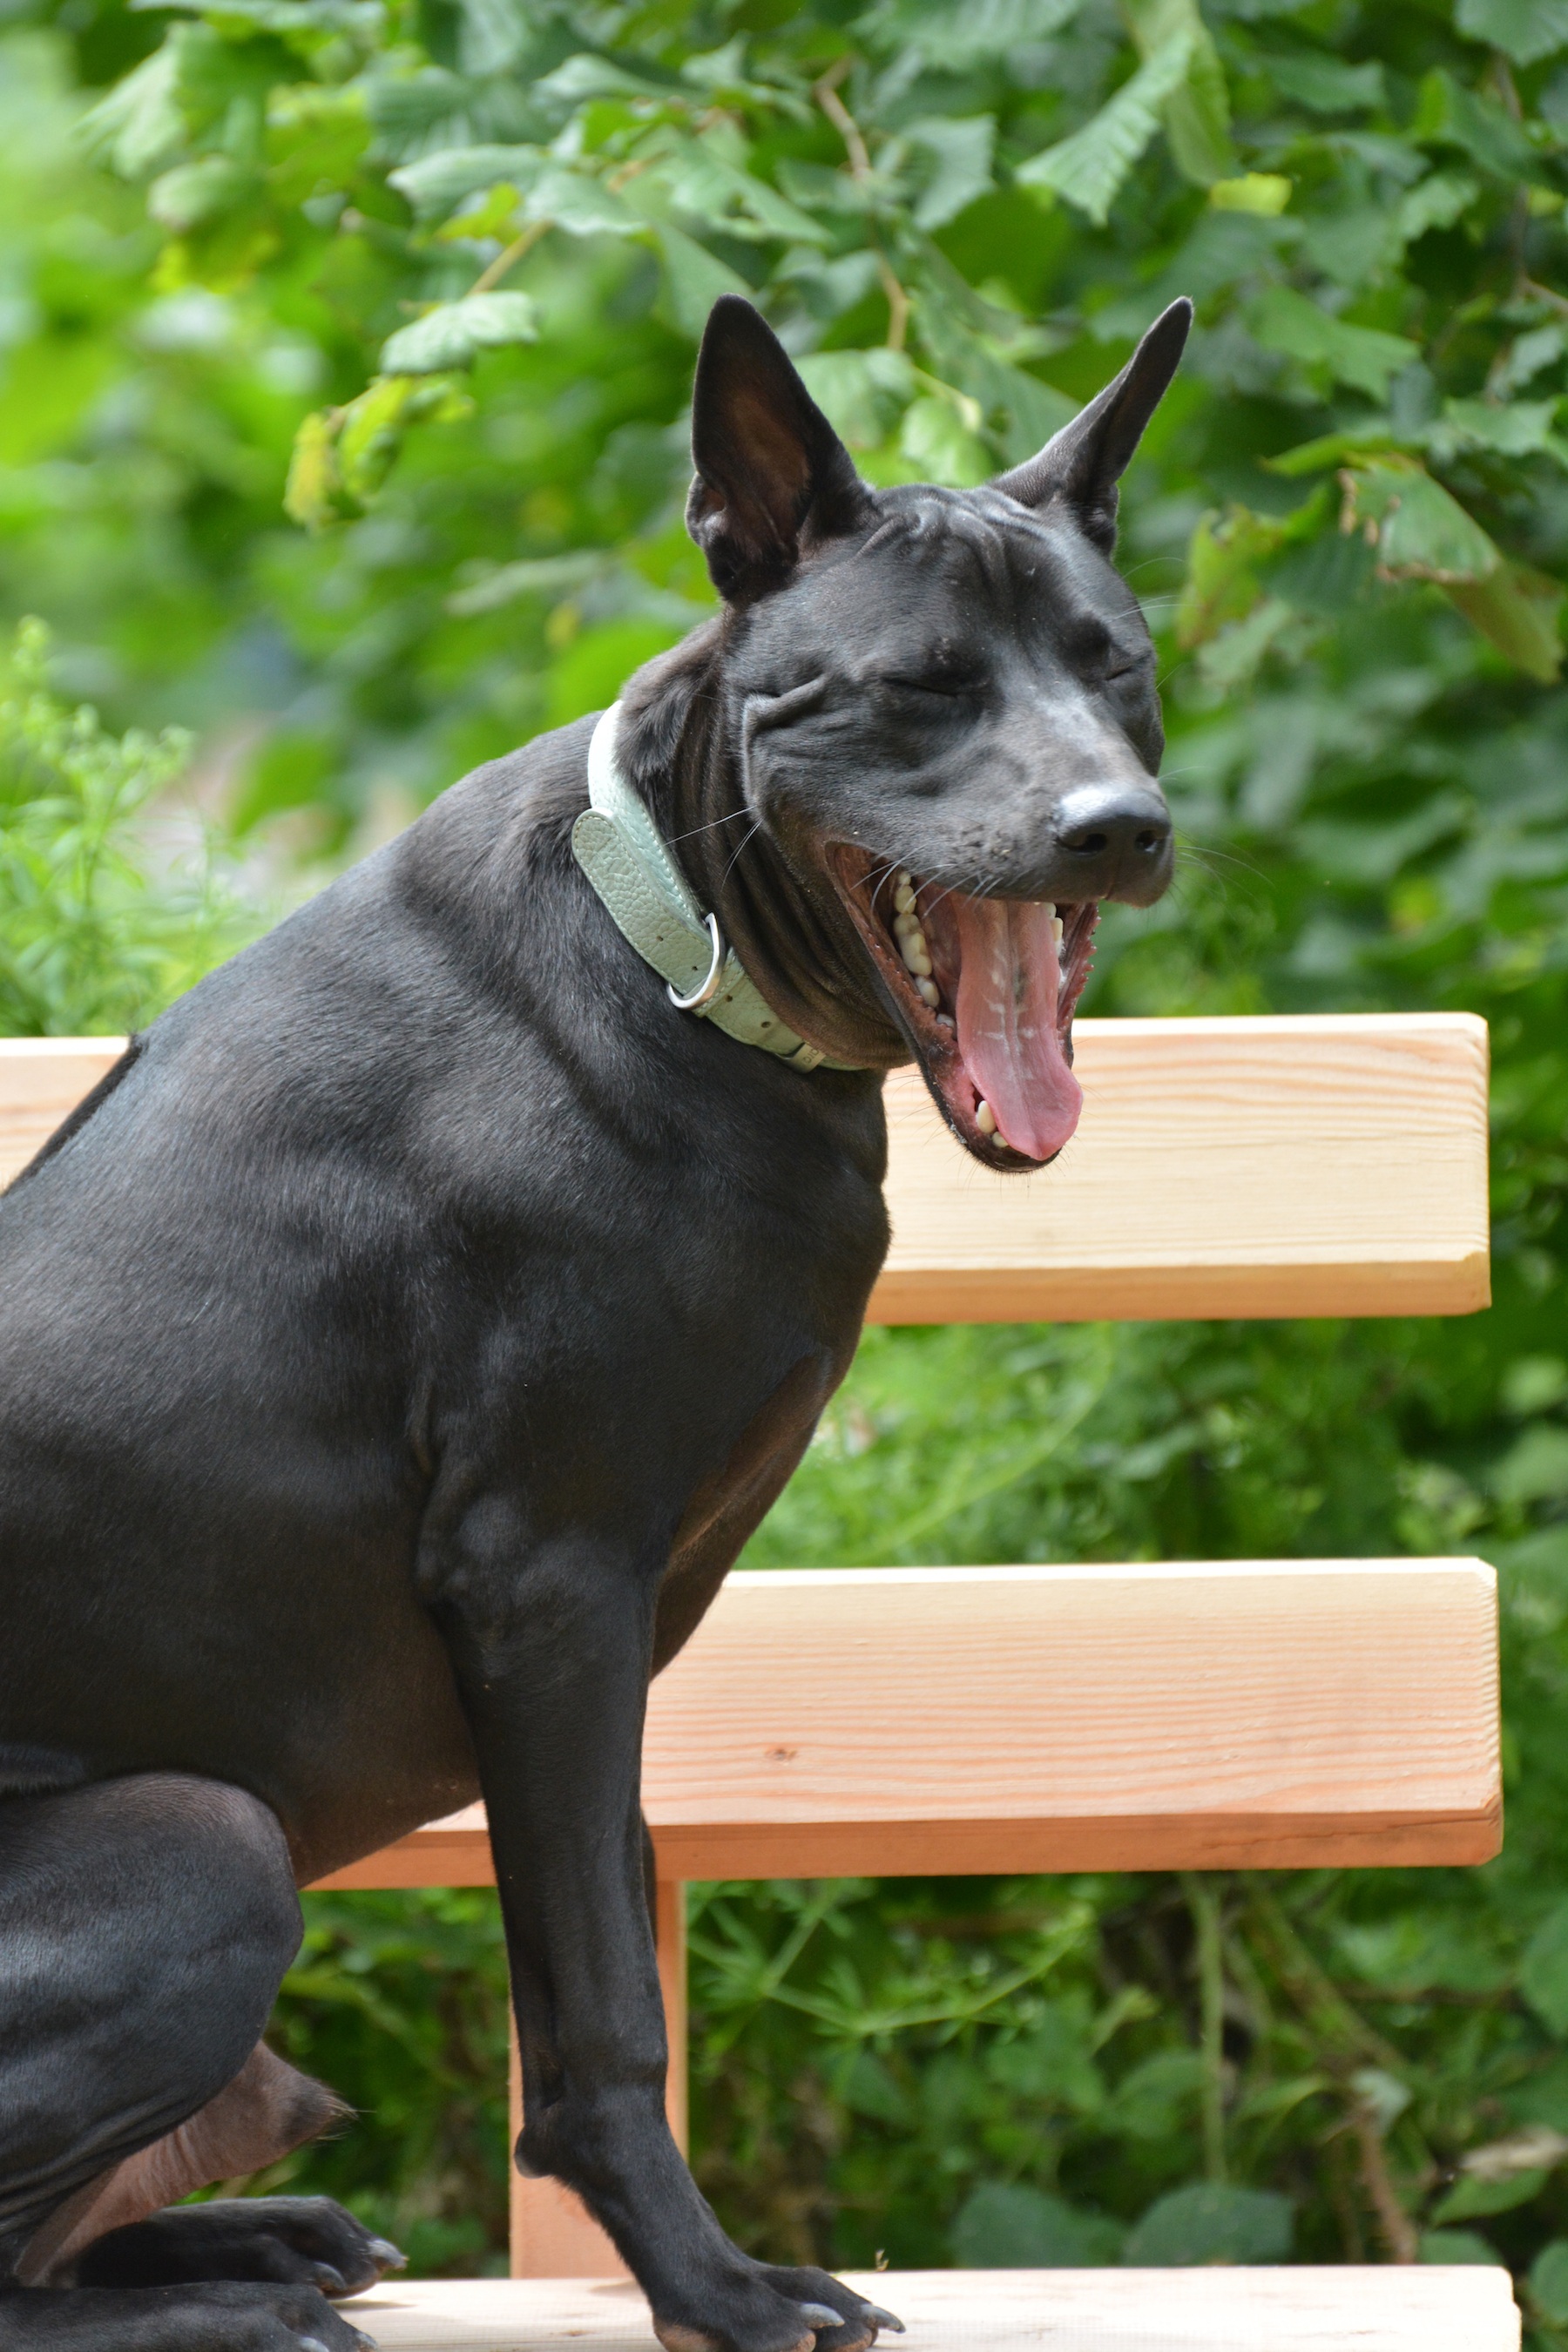
dog, mammal, black, black dog, vertebrate, dog breed, terrier, hundeportrait, guard dog, thai ridgeback, thai ridgeback dog, ridgeback, yawns, dog like mammal, dobermann, mexican hairless dog